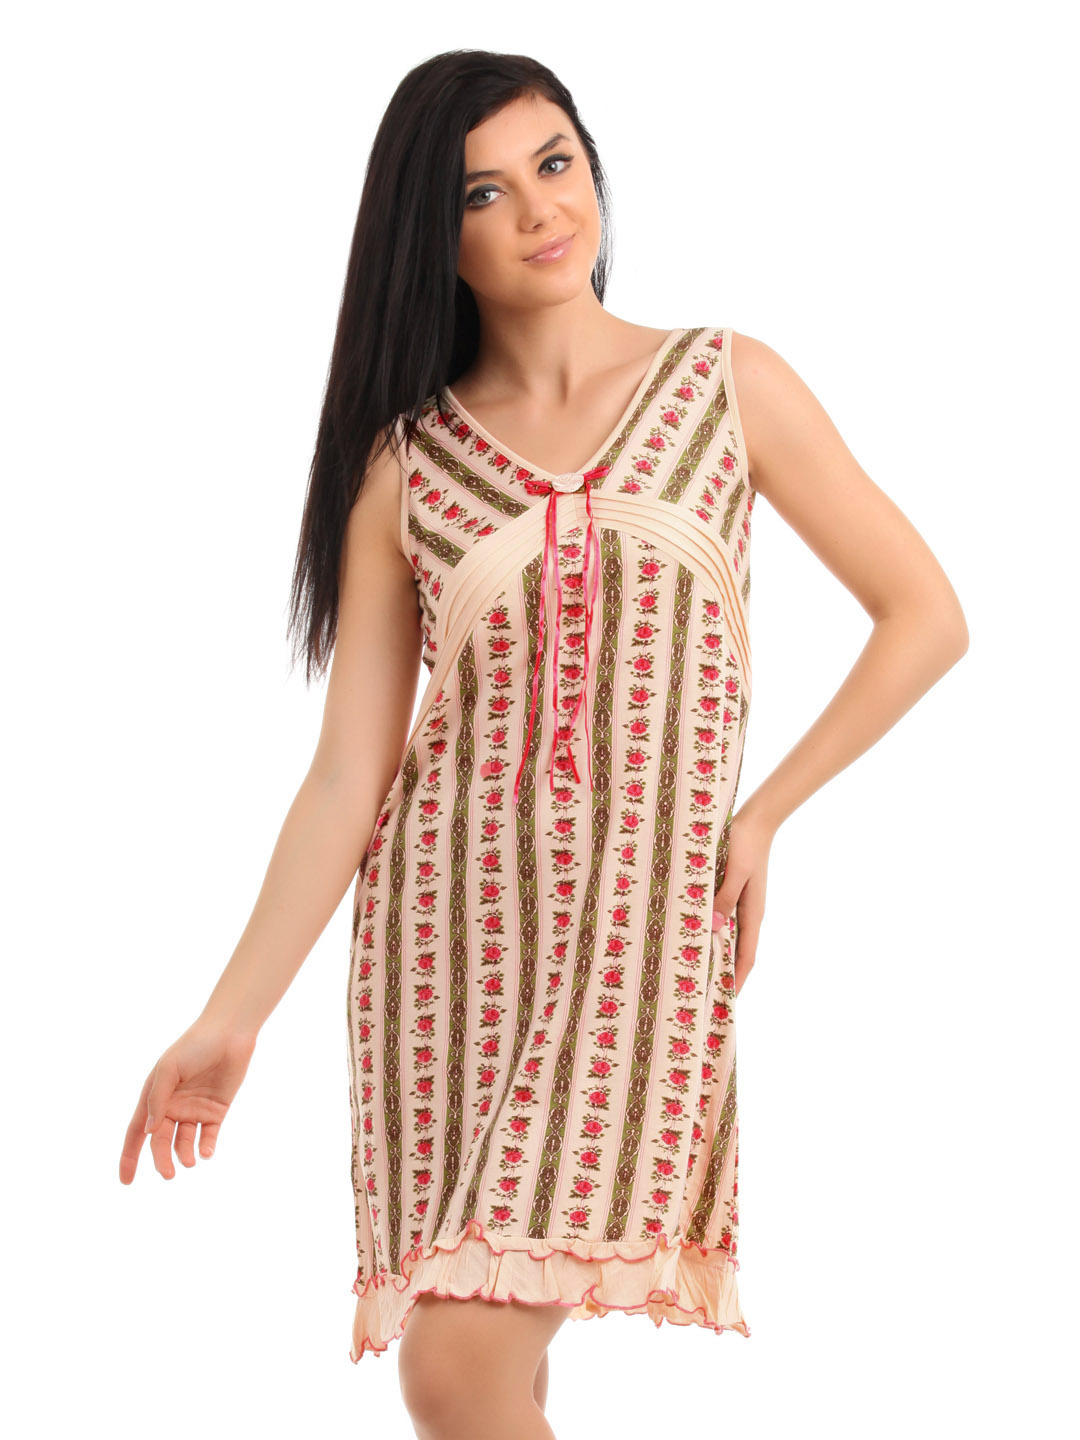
Red Rose Women Peach Nightdress
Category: Apparel / Loungewear and Nightwear / Nightdress
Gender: Women
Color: Peach
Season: Winter 2015
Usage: Casual